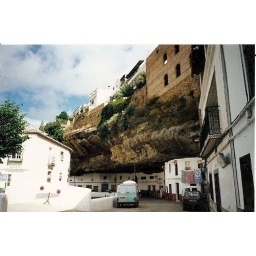
Setenil d.l.B: houses built inside rocks and under other houses on a hill